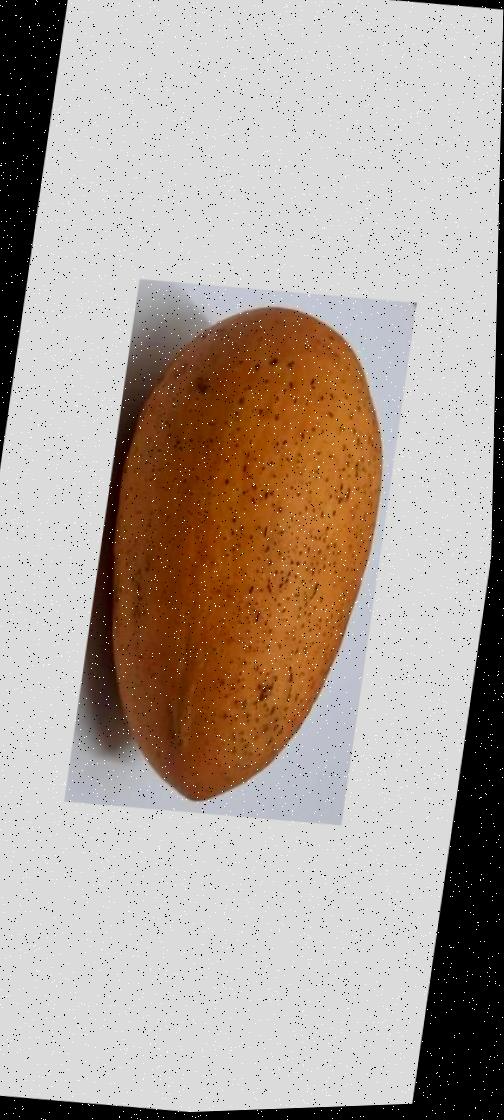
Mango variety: Ashshina Classic